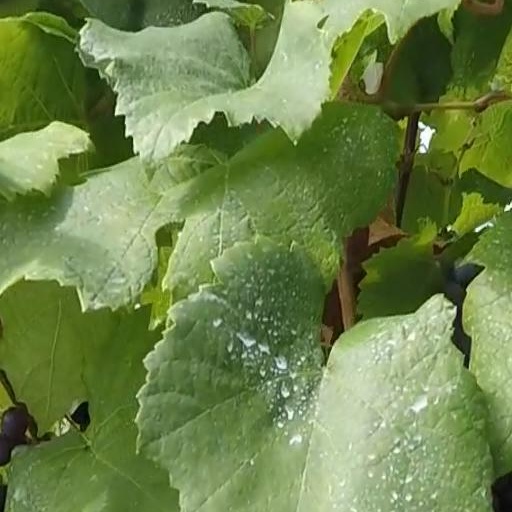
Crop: grape